Sexual selection in mammals

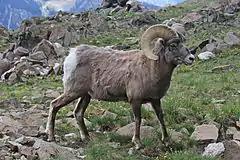
Bighorn male sheep

Testosterone is a driving factor towards achieving fertilizing success. Bighorn sheep display curved horns on the rams of the species which are big compared to the small horns displayed on the females of the species. The bigger the horns are, the more testosterone there was found to be in the male. This is important because social rank has a positive correlation with the length of the horns. Social rank leads to tending of a group of females to copulate with. Testosterone also appears more in polygynous species than in monogamous species.